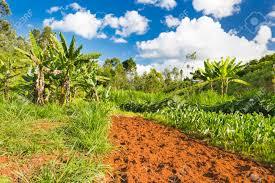
Shamba ambalo linaonekana kulimwa kwenye sehemu moja, huku sehemu ya kulia ikiwa na mimea nao sehemu ya kushoto ikiwa na nyasi ambazo ni ishara kuwa bado kulimwa,pia kwa umbali tunaona migomba ya ndizi na pia kwenye anga tunaona mawingu.